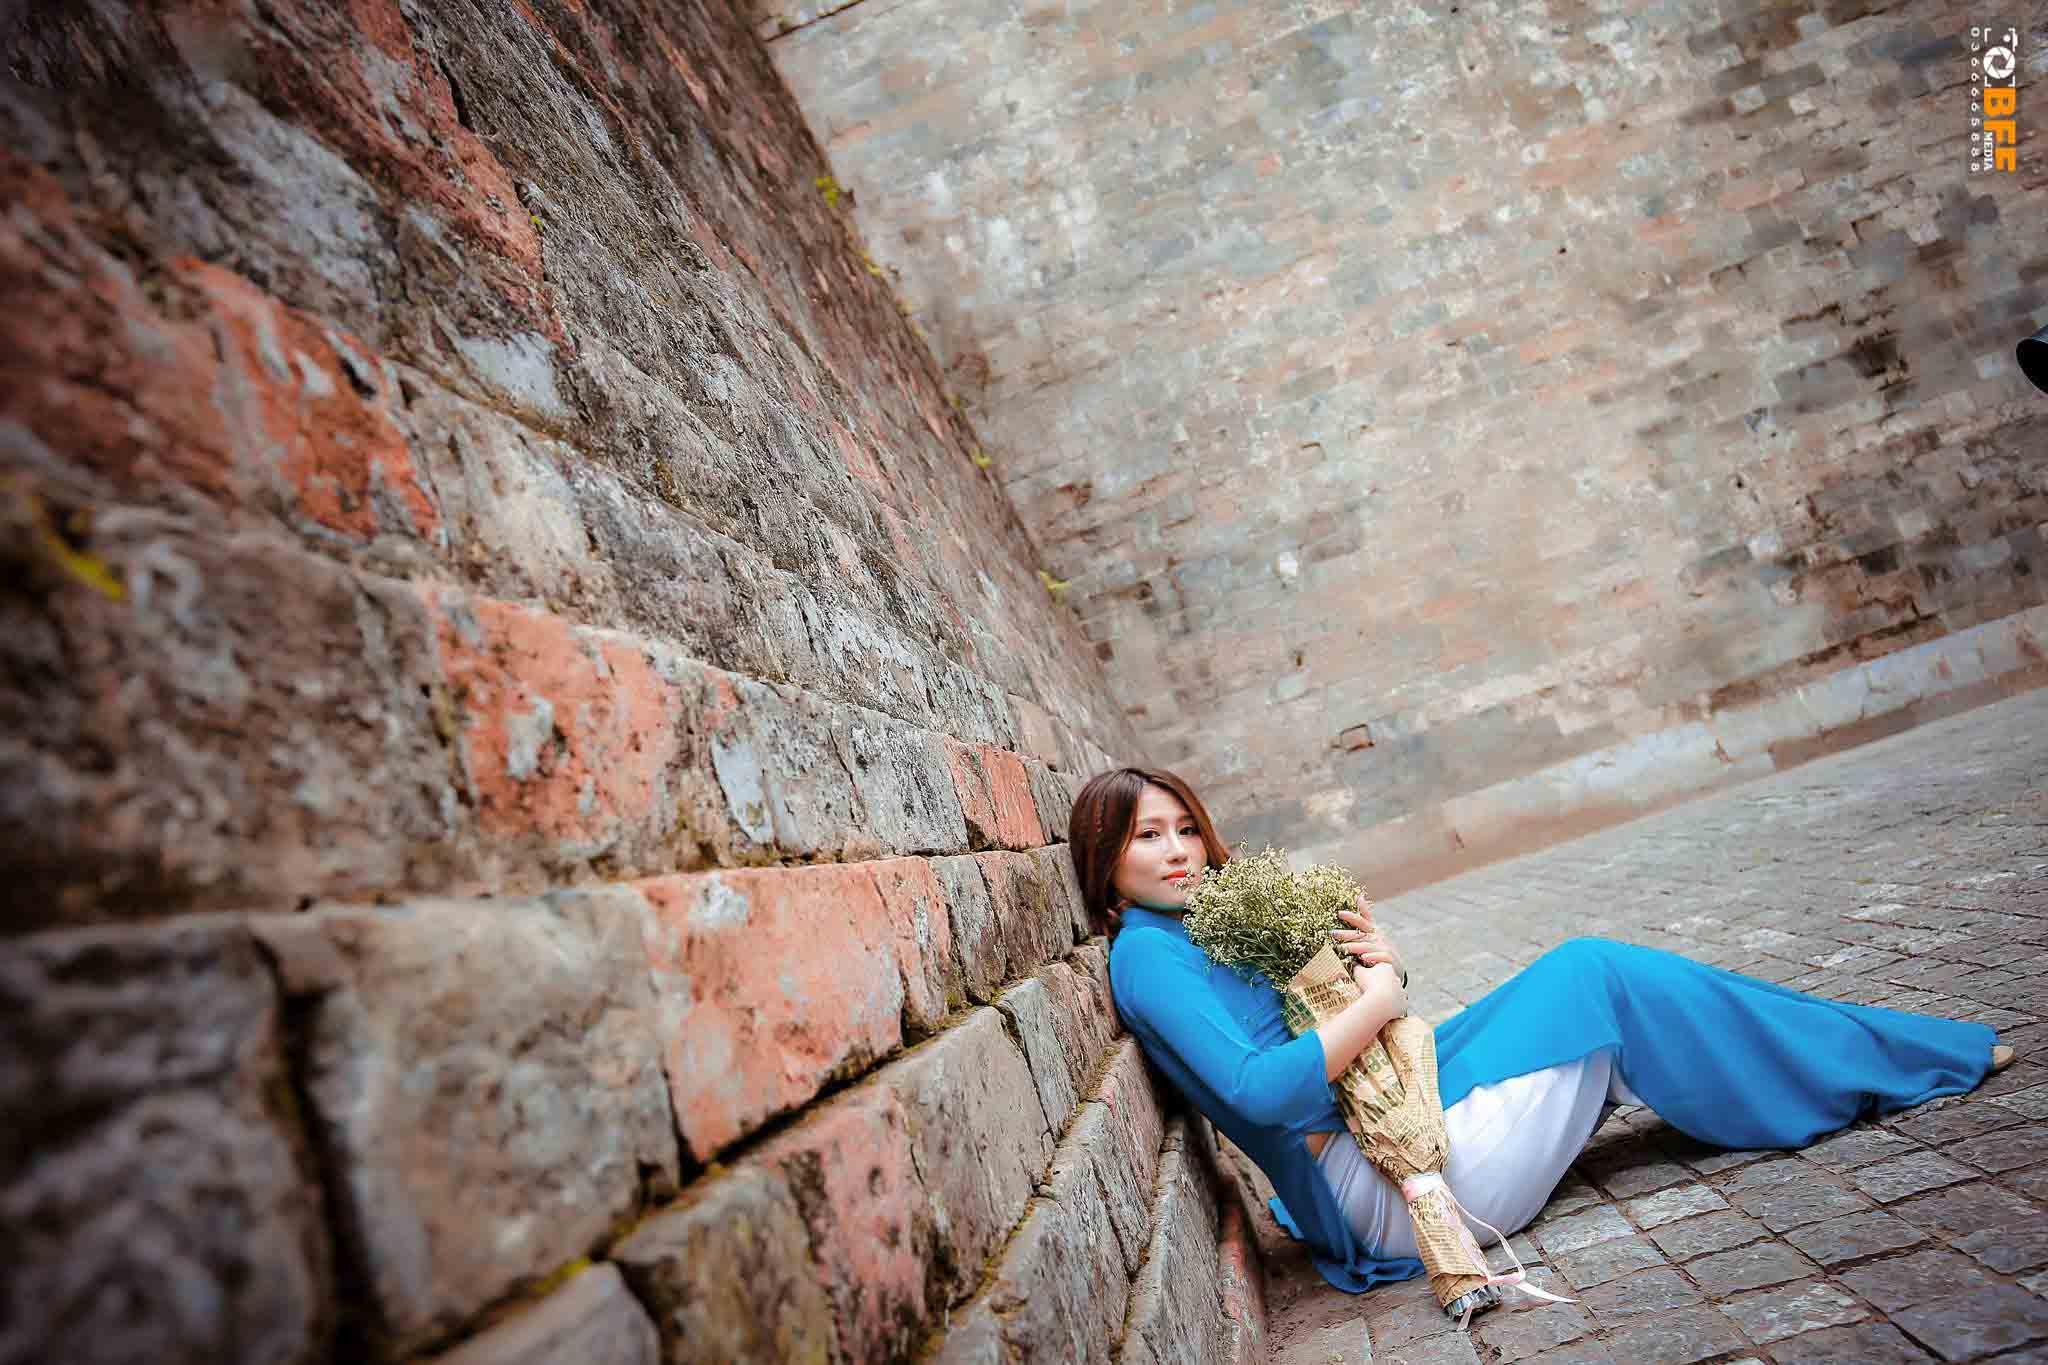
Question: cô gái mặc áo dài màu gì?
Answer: màu xanh dương